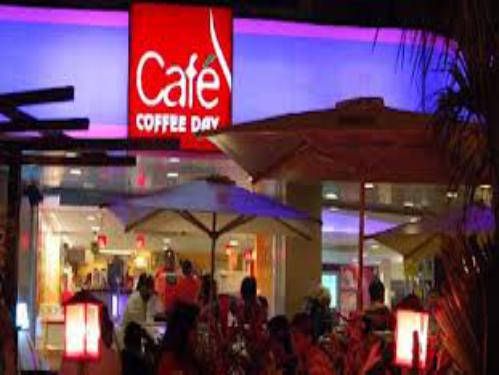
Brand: Cafe Coffee Day
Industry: Food